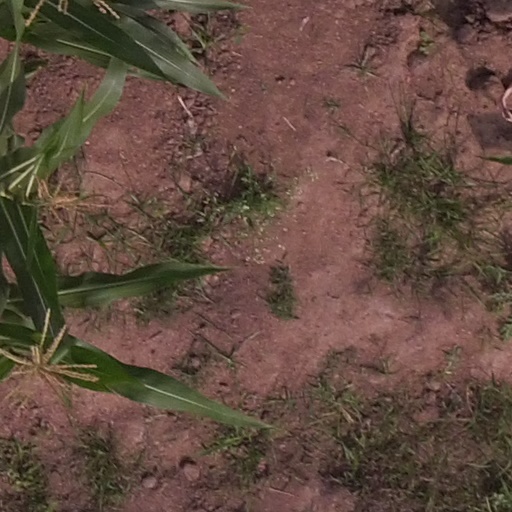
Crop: maize; corn